Chinkara

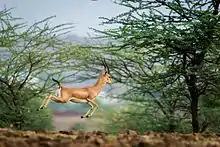
A chinkara at Mayureshwar Wildlife Sanctuary, Maharashtra, India

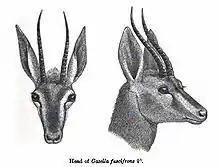
"G. b. fuscifrons" of Balochistan

Chinkara live in arid plains and hills, deserts, dry scrub and light forests. They inhabit more than 80 protected areas in India. In Pakistan, they range up to elevations of . In Iran, their largest population is the Kavir National Park.